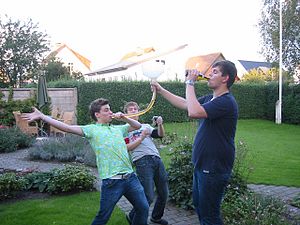
Øl-bong
Demonstration af brugen af en øl-bong.
Ebba Beskriver visuelt hvorledes instrumentet benyttes i praksis, og illustrerer teksten meget godt
En øl-bong er den folkelige betegnelse for en anordning beregnet ved indtagelsen af øl under festlige og studentikose former.